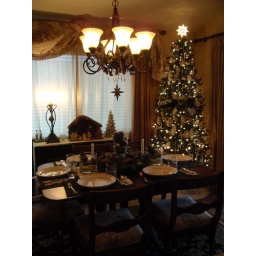
My moms pretty dining room, that clearly shows: there are no little kids running around here anymore!